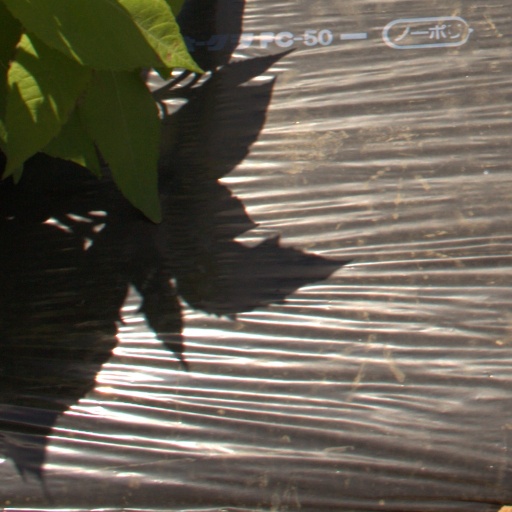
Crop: Jerusalem artichoke